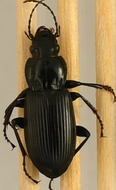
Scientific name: Pterostichus melanarius
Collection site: Woodworth Site (WOOD), plot WOOD_023